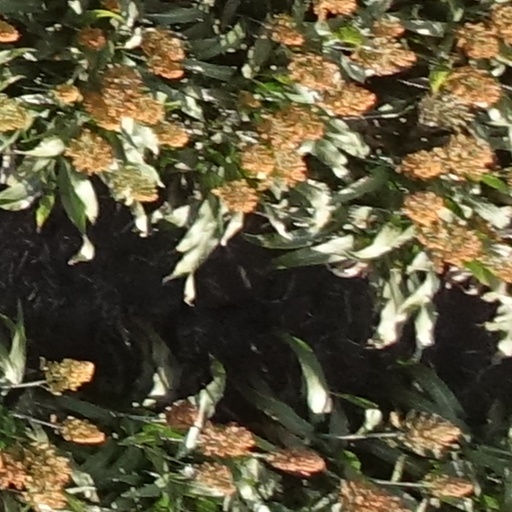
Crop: sorghum